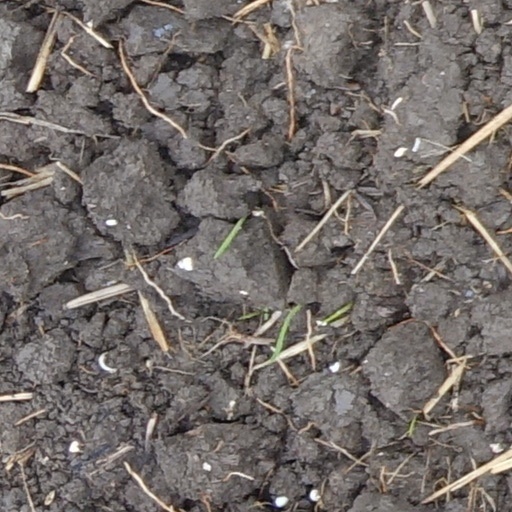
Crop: wheat